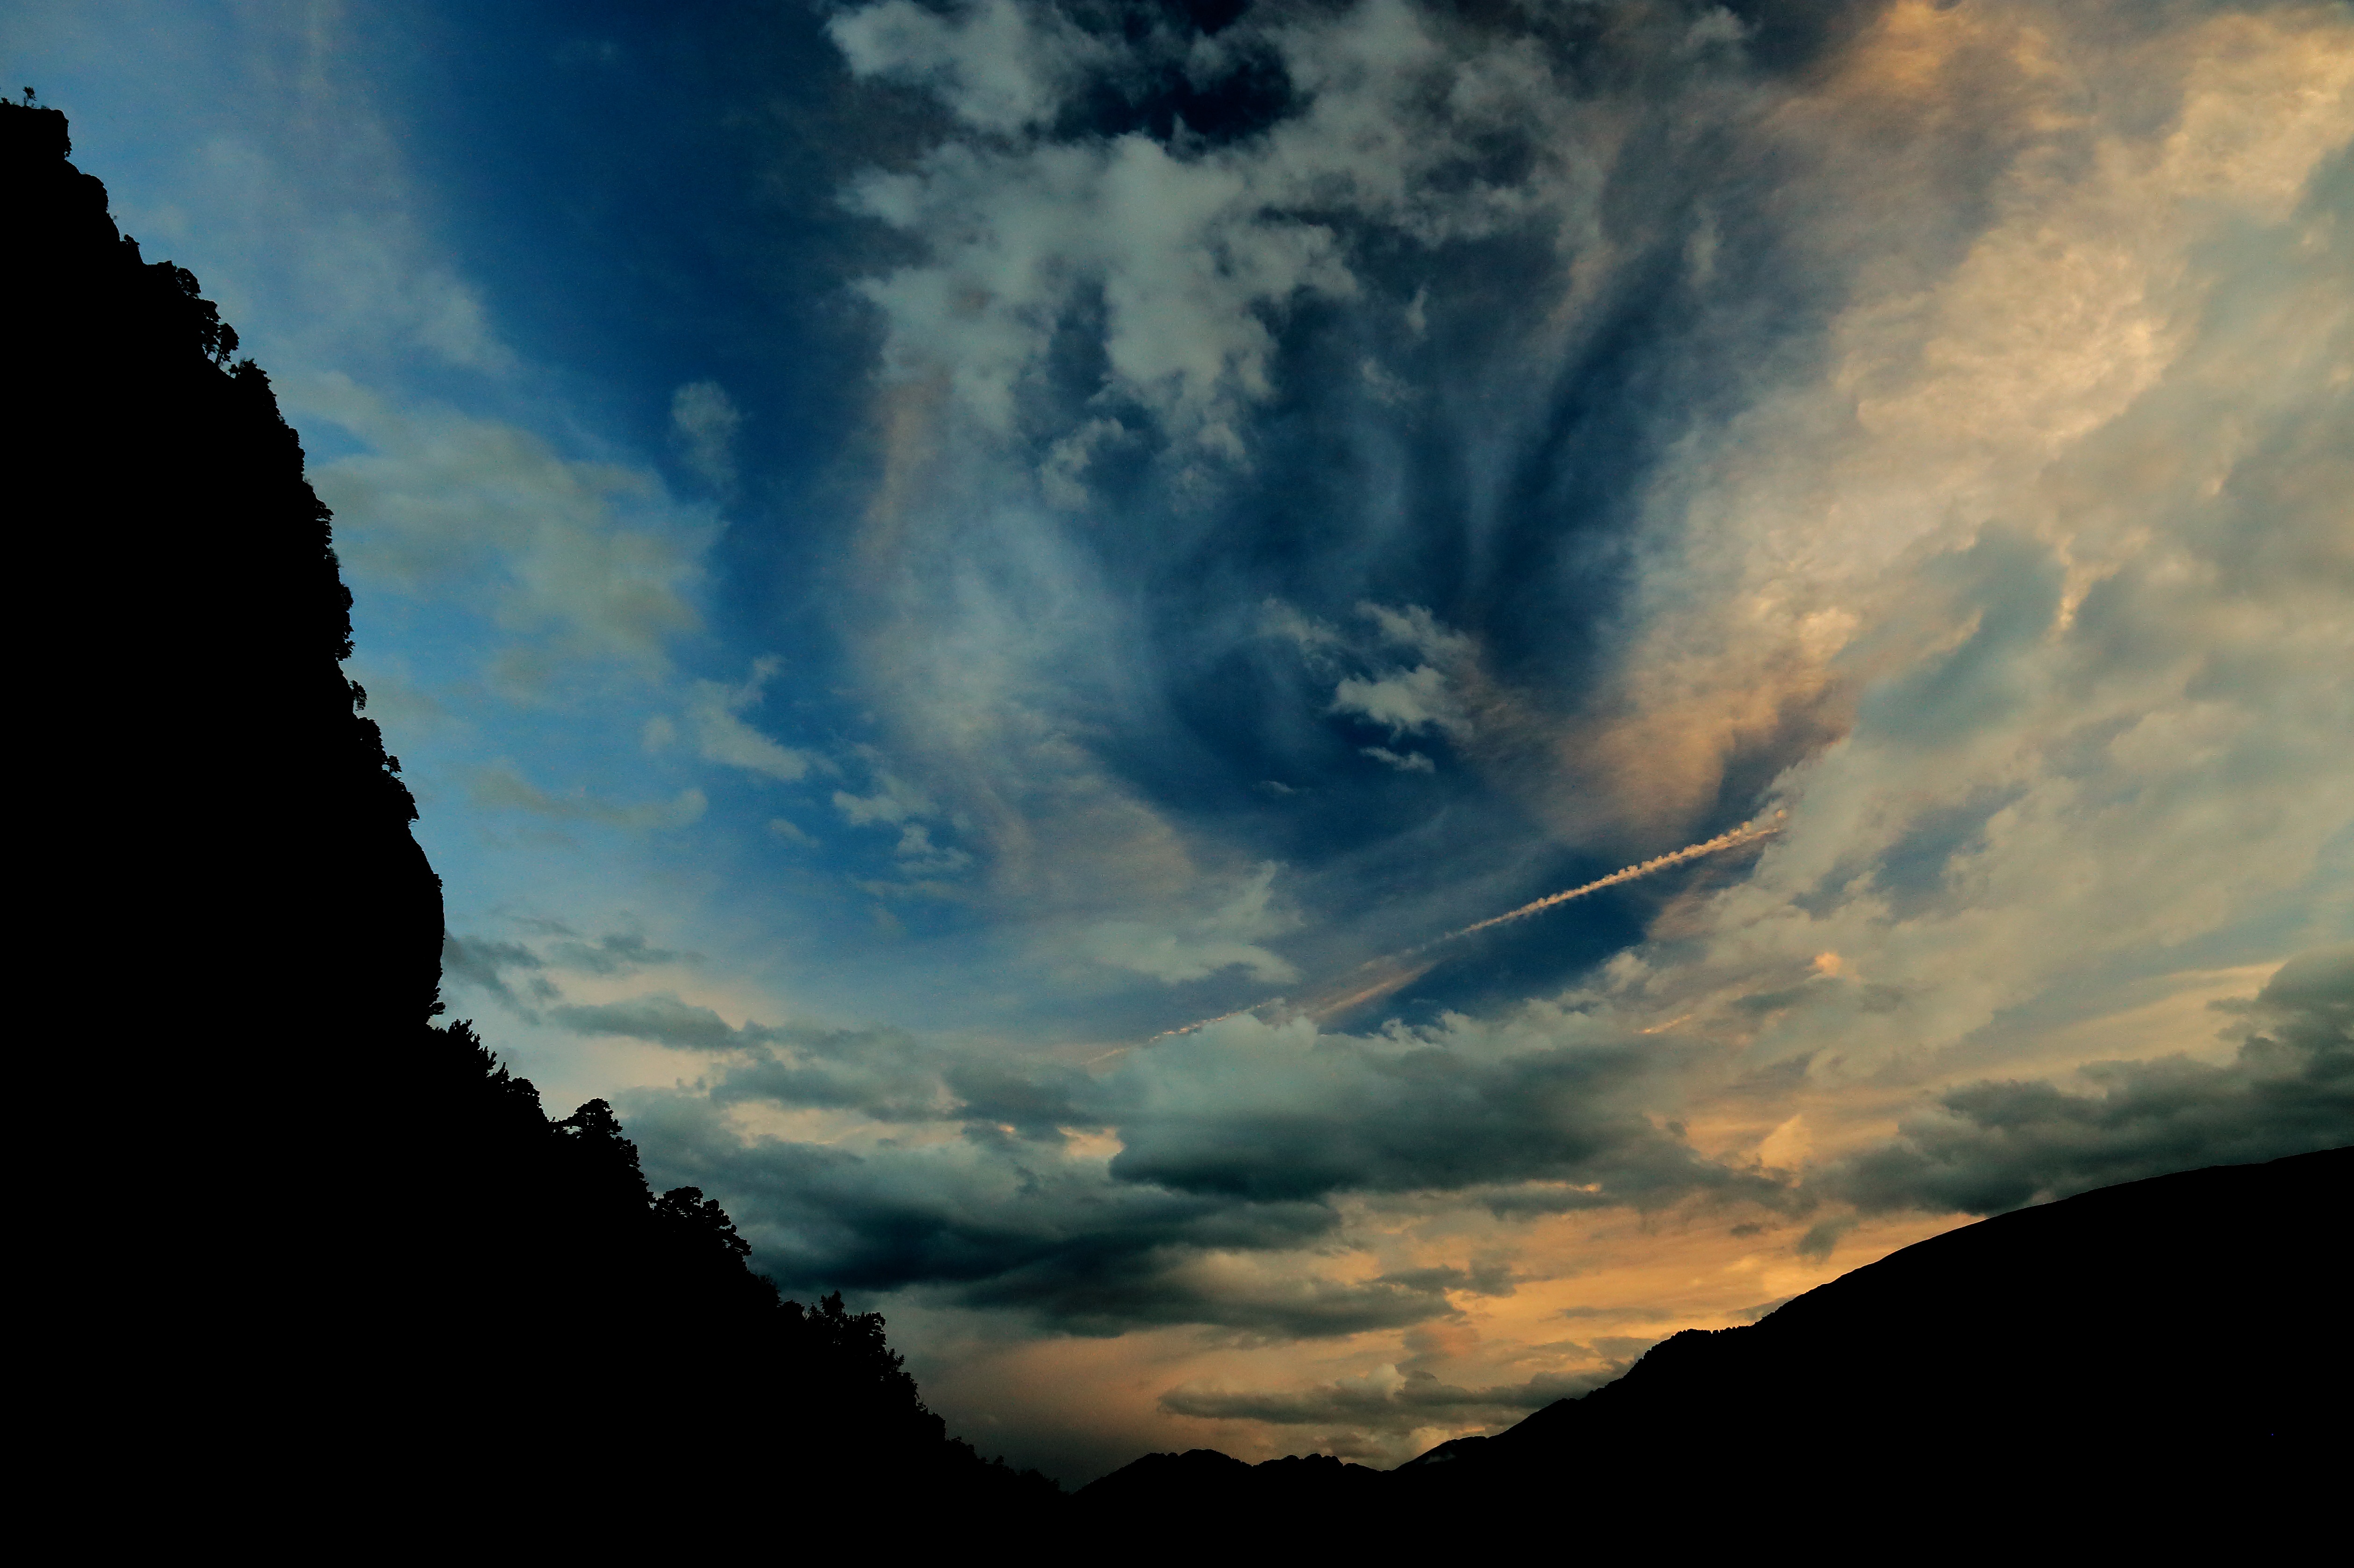
horizon, cloud, sky, sunrise, sunset, sunlight, morning, wind, dawn, atmosphere, dusk, evening, reflection, darkness, afterglow, to want, meteorological phenomenon, hair dryer